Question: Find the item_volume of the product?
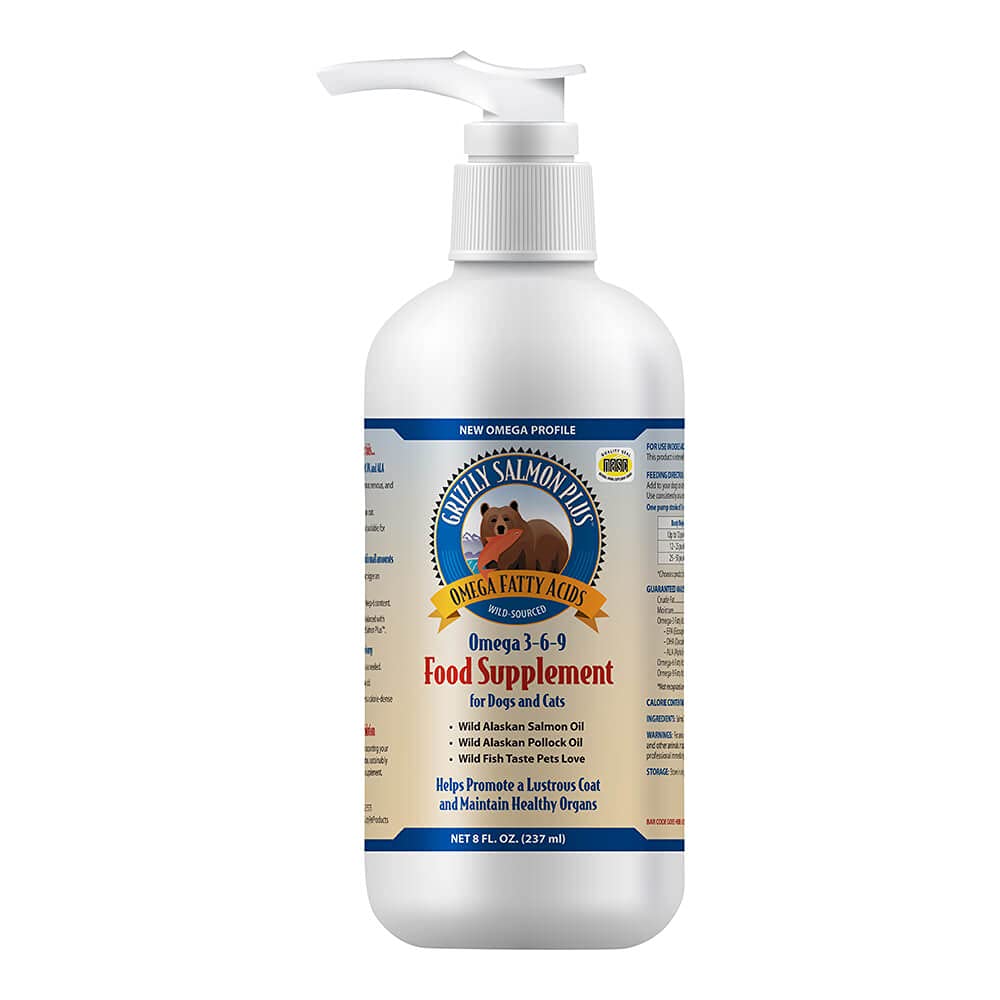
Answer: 8.0 fluid ounce